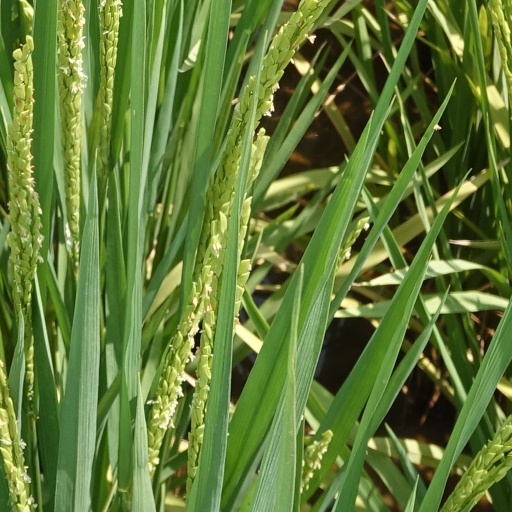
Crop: rice